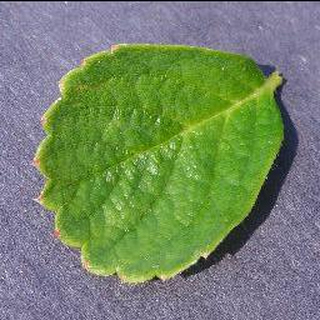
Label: healthy_strawberry